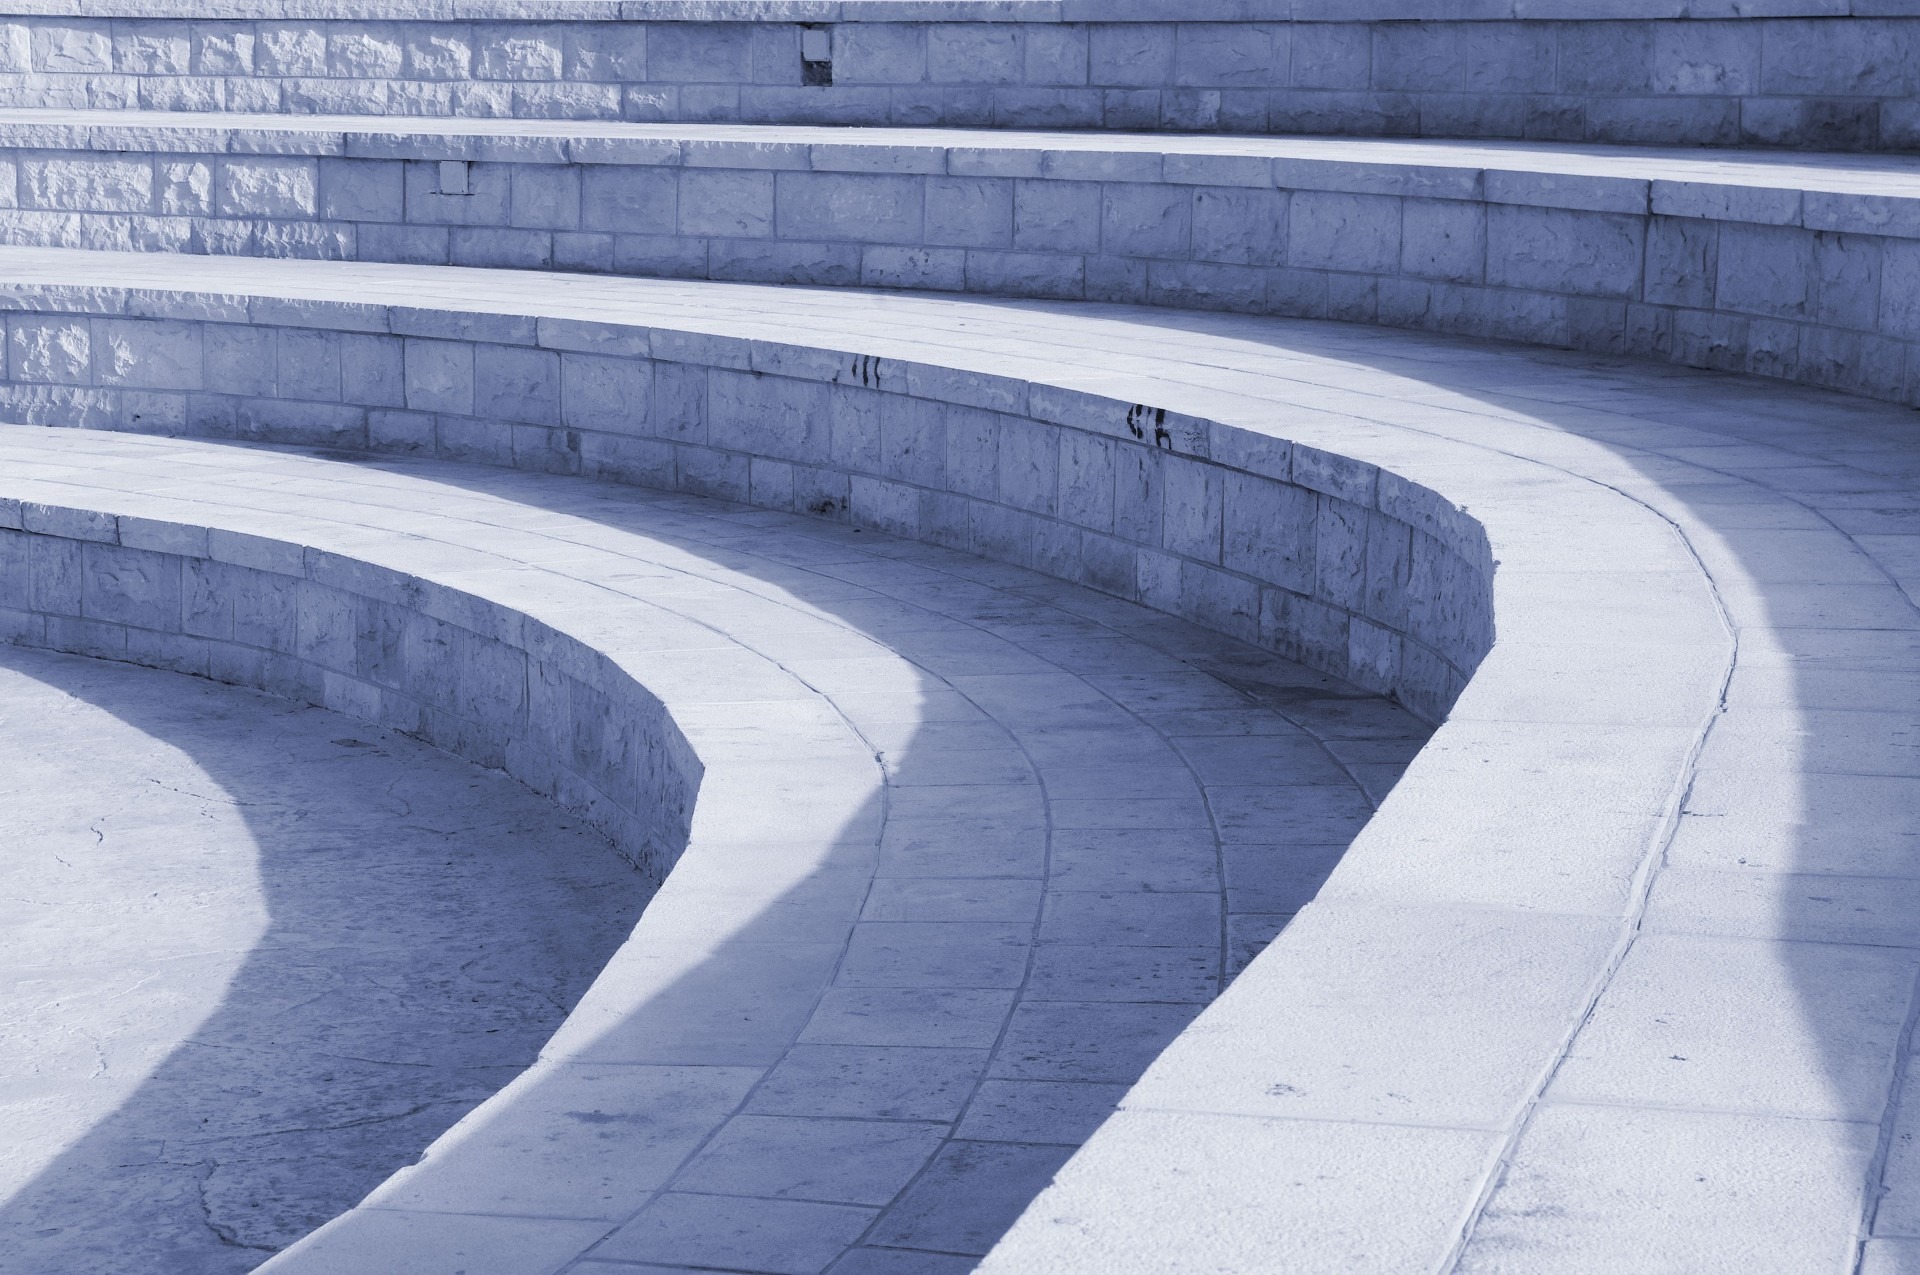
structure, road, sidewalk, floor, roof, cobblestone, city, wall, stone, step, walkway, concert, audience, line, greek, ancient, blue, lane, material, concrete, stage, rome, amphitheatre, speech, senate, recital, applause, chorus, flooring, road surface, sport venue